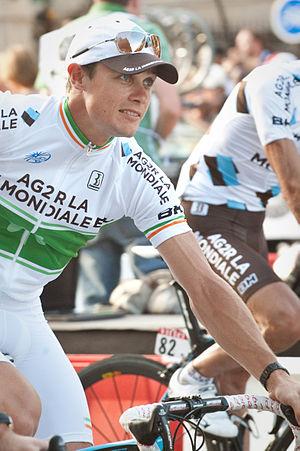
Le Centre international de Valbonne, est un collège-lycée avec classes préparatoires des Alpes-Maritimes, situé sur la commune de Valbonne, dans la technopole Sophia-Antipolis. Il s'agit de trois structures administratives : deux établissements publics locaux d'enseignement – un collège et un lycée – et un établissement public à caractère administratif placé sous la tutelle de l’État, exercée par le recteur de l'académie de Nice.